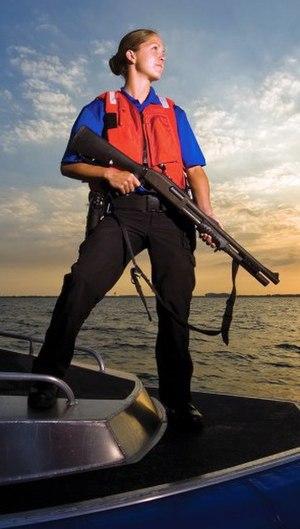
Le Remington model 870 est un fusil à pompe fabriqué aux États-Unis depuis 1950 par Remington Arms. Il est très populaire parmi les chasseurs, les tireurs sportifs, et les services de police et militaires.